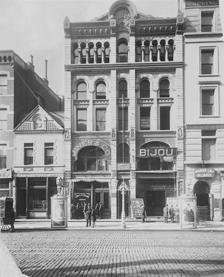
Building: Bijou Theatre (Manhattan, 1878)
Country: United States of America
Year built: 1878
Former theatre in Manhattan, New York Not to be confused with Bijou Theatre (Manhattan, 1917) . 1239 Broadway 1239 Broadway General information Address 1239 Broadway ( Manhattan ) Town or city New York City , New York Country U.S. Opened 1878 (147 years ago) ( 1878 ) Demolished 1915 (110 years ago) ( 1915 ) The Bijou Theatre was a former Broadway theater in New York City that opened in 1878 as Theatre Brighton and was demolished in 1915. It also served as an opera house and silent movie venue throughout its history. History Located at 1239 Broadway, between 30th and 31st Streets , the building had been converted from a drinking and gambling establishment into a theatre for variety, and opened August 26, 1878, with Jerry Thomas as proprietor. The house had many changes and names until John A. McCaull , a Baltimore lawyer, and Charles E. Ford took charge of it. Considerable money was spent and when they reopened the house on March 31, 1880, as the Bijou Opera-house , it looked like a modern and well-regulated theatre. In 1881 and 1882, Lillian Russell appeared in three different operettas. But the house proved too small to be profitable, so after the performance of July 7, 1883, preparations for tearing it down began. R. E. J. Miles and Gen. W. B. Barton leased the premises for five years from its owner, Edward F. James. They agreed to advance sufficient funds to erect a new house, which was designed by J. B. McElfatrick & Son and opened December 1, 1883, as the Bijou Theatre. The first production was Orpheus and Eurydice, an adaption by Max Freeman of Jacques Offenbach 's Orfée aux enfers . " Adonis , starring Henry E. Dixey , played its record-breaking run of 603 performances at the Bijou beginning September 4, 1884. Another long run was The Music Master , starring David Warfield , transferred from the Belasco Theatre on January 9, 1905, and playing 511 performances, for a total at the two theaters of 635, before closing September 29, 1906. The next big hit was A Gentleman from Mississippi , starring Thomas A. Wise and Douglas Fairbanks , which opened September 29, 1908. From June 29 to August 7, 1909, it played at the Aerial Gardens atop the New Amsterdam Theatre , with new scenery and costumes, moving back to the Bijou August 9. After giving its 400th performance (counting the Aerial Gardens) on August 25, the play closed on September 18. The Bijou was later used as a silent movie house. It was demolished in 1915 and replaced by the present high-rise office building, which opened in 1917. Selected shows Adonis (1884–86; 603 performances) A Midnight Bell (1889; 136 performances) The Widow Jones (1895; basis for the 1896 Edison short film The Kiss Courted Into Court (1896–97; 140 performances) Sister Mary by Glen MacDonough (1889–1900; 120 performances) Aunt Hannah (1900; 21 performances) The Climbers by Clyde Fitch (1901; 163 performances) The Auctioneer by Charles Klein (1901; 105 performances) Nancy Brown (1903; 104 performances) A Gentleman from Mississippi (1908–09) The Music Master (1905–06; 627 performances,  counting 124 performances at the Belasco) The Lottery Man (1909–10; 200 performances) References and notes Notes